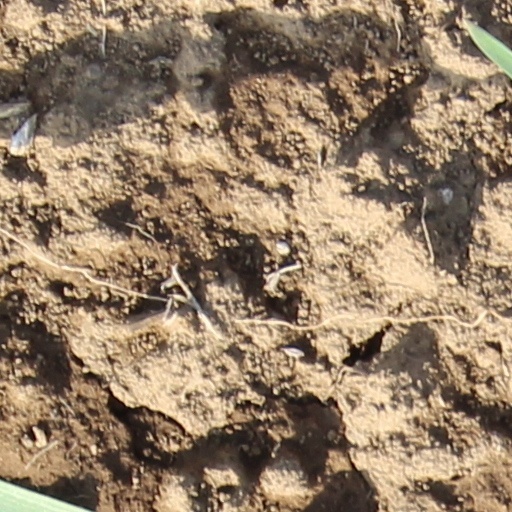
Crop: wheat